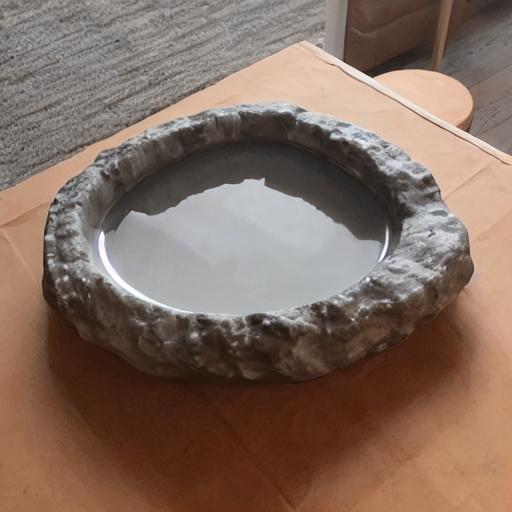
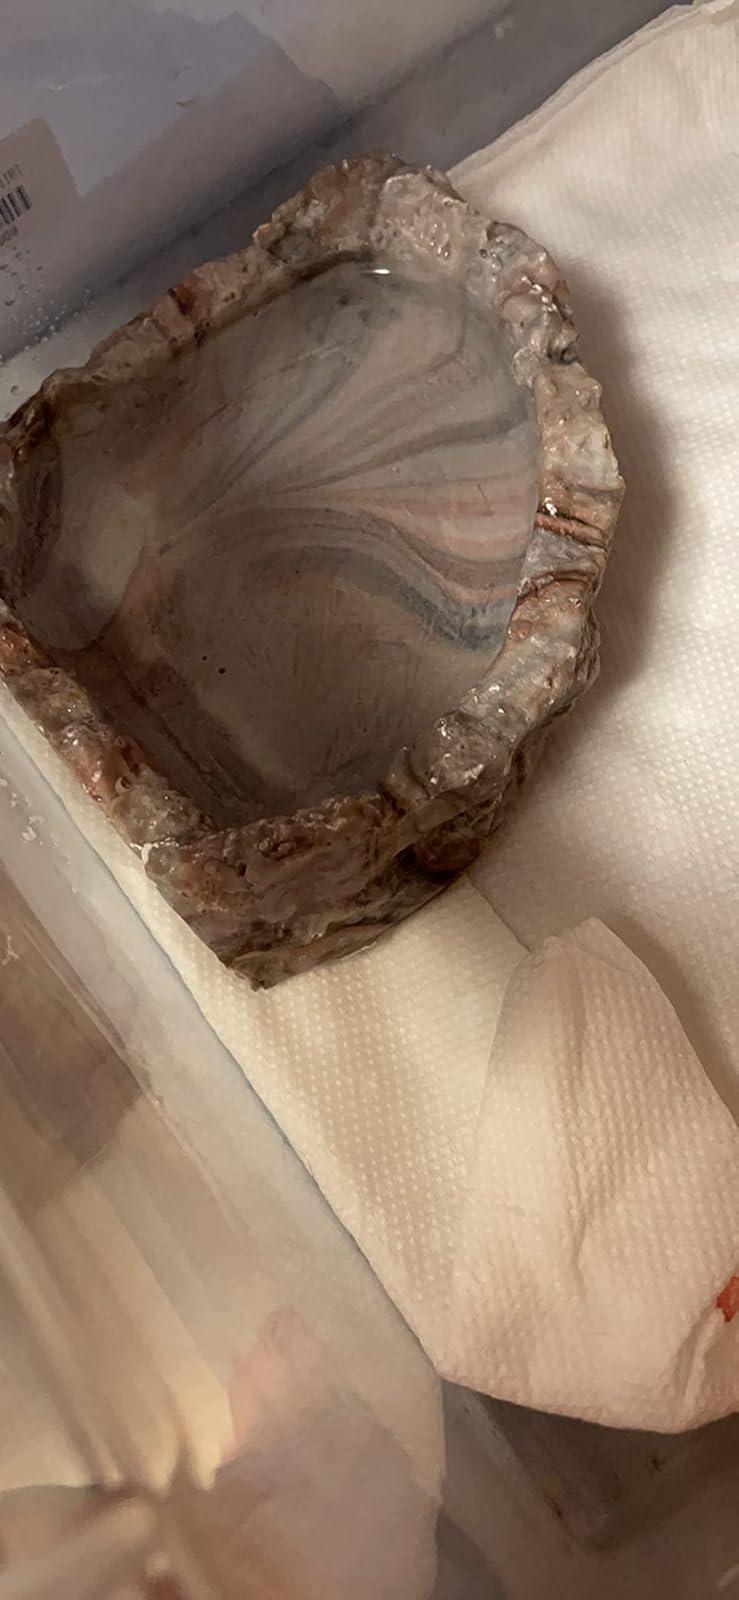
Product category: items_bowl
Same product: no